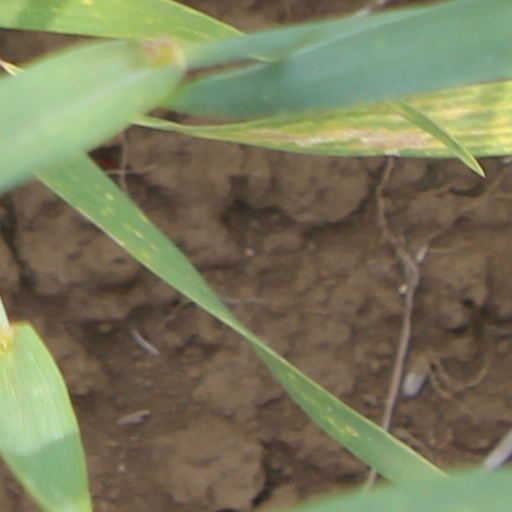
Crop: wheat